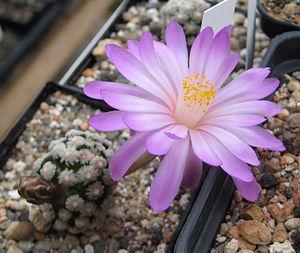
Mammillaria theresae est une espèce de cactus du genre Mammillaria découverte au printemps 1966 dans la région de Durango au Mexique par Mᵐᵉ Theresa Bock à qui cette plante naine doit son nom.